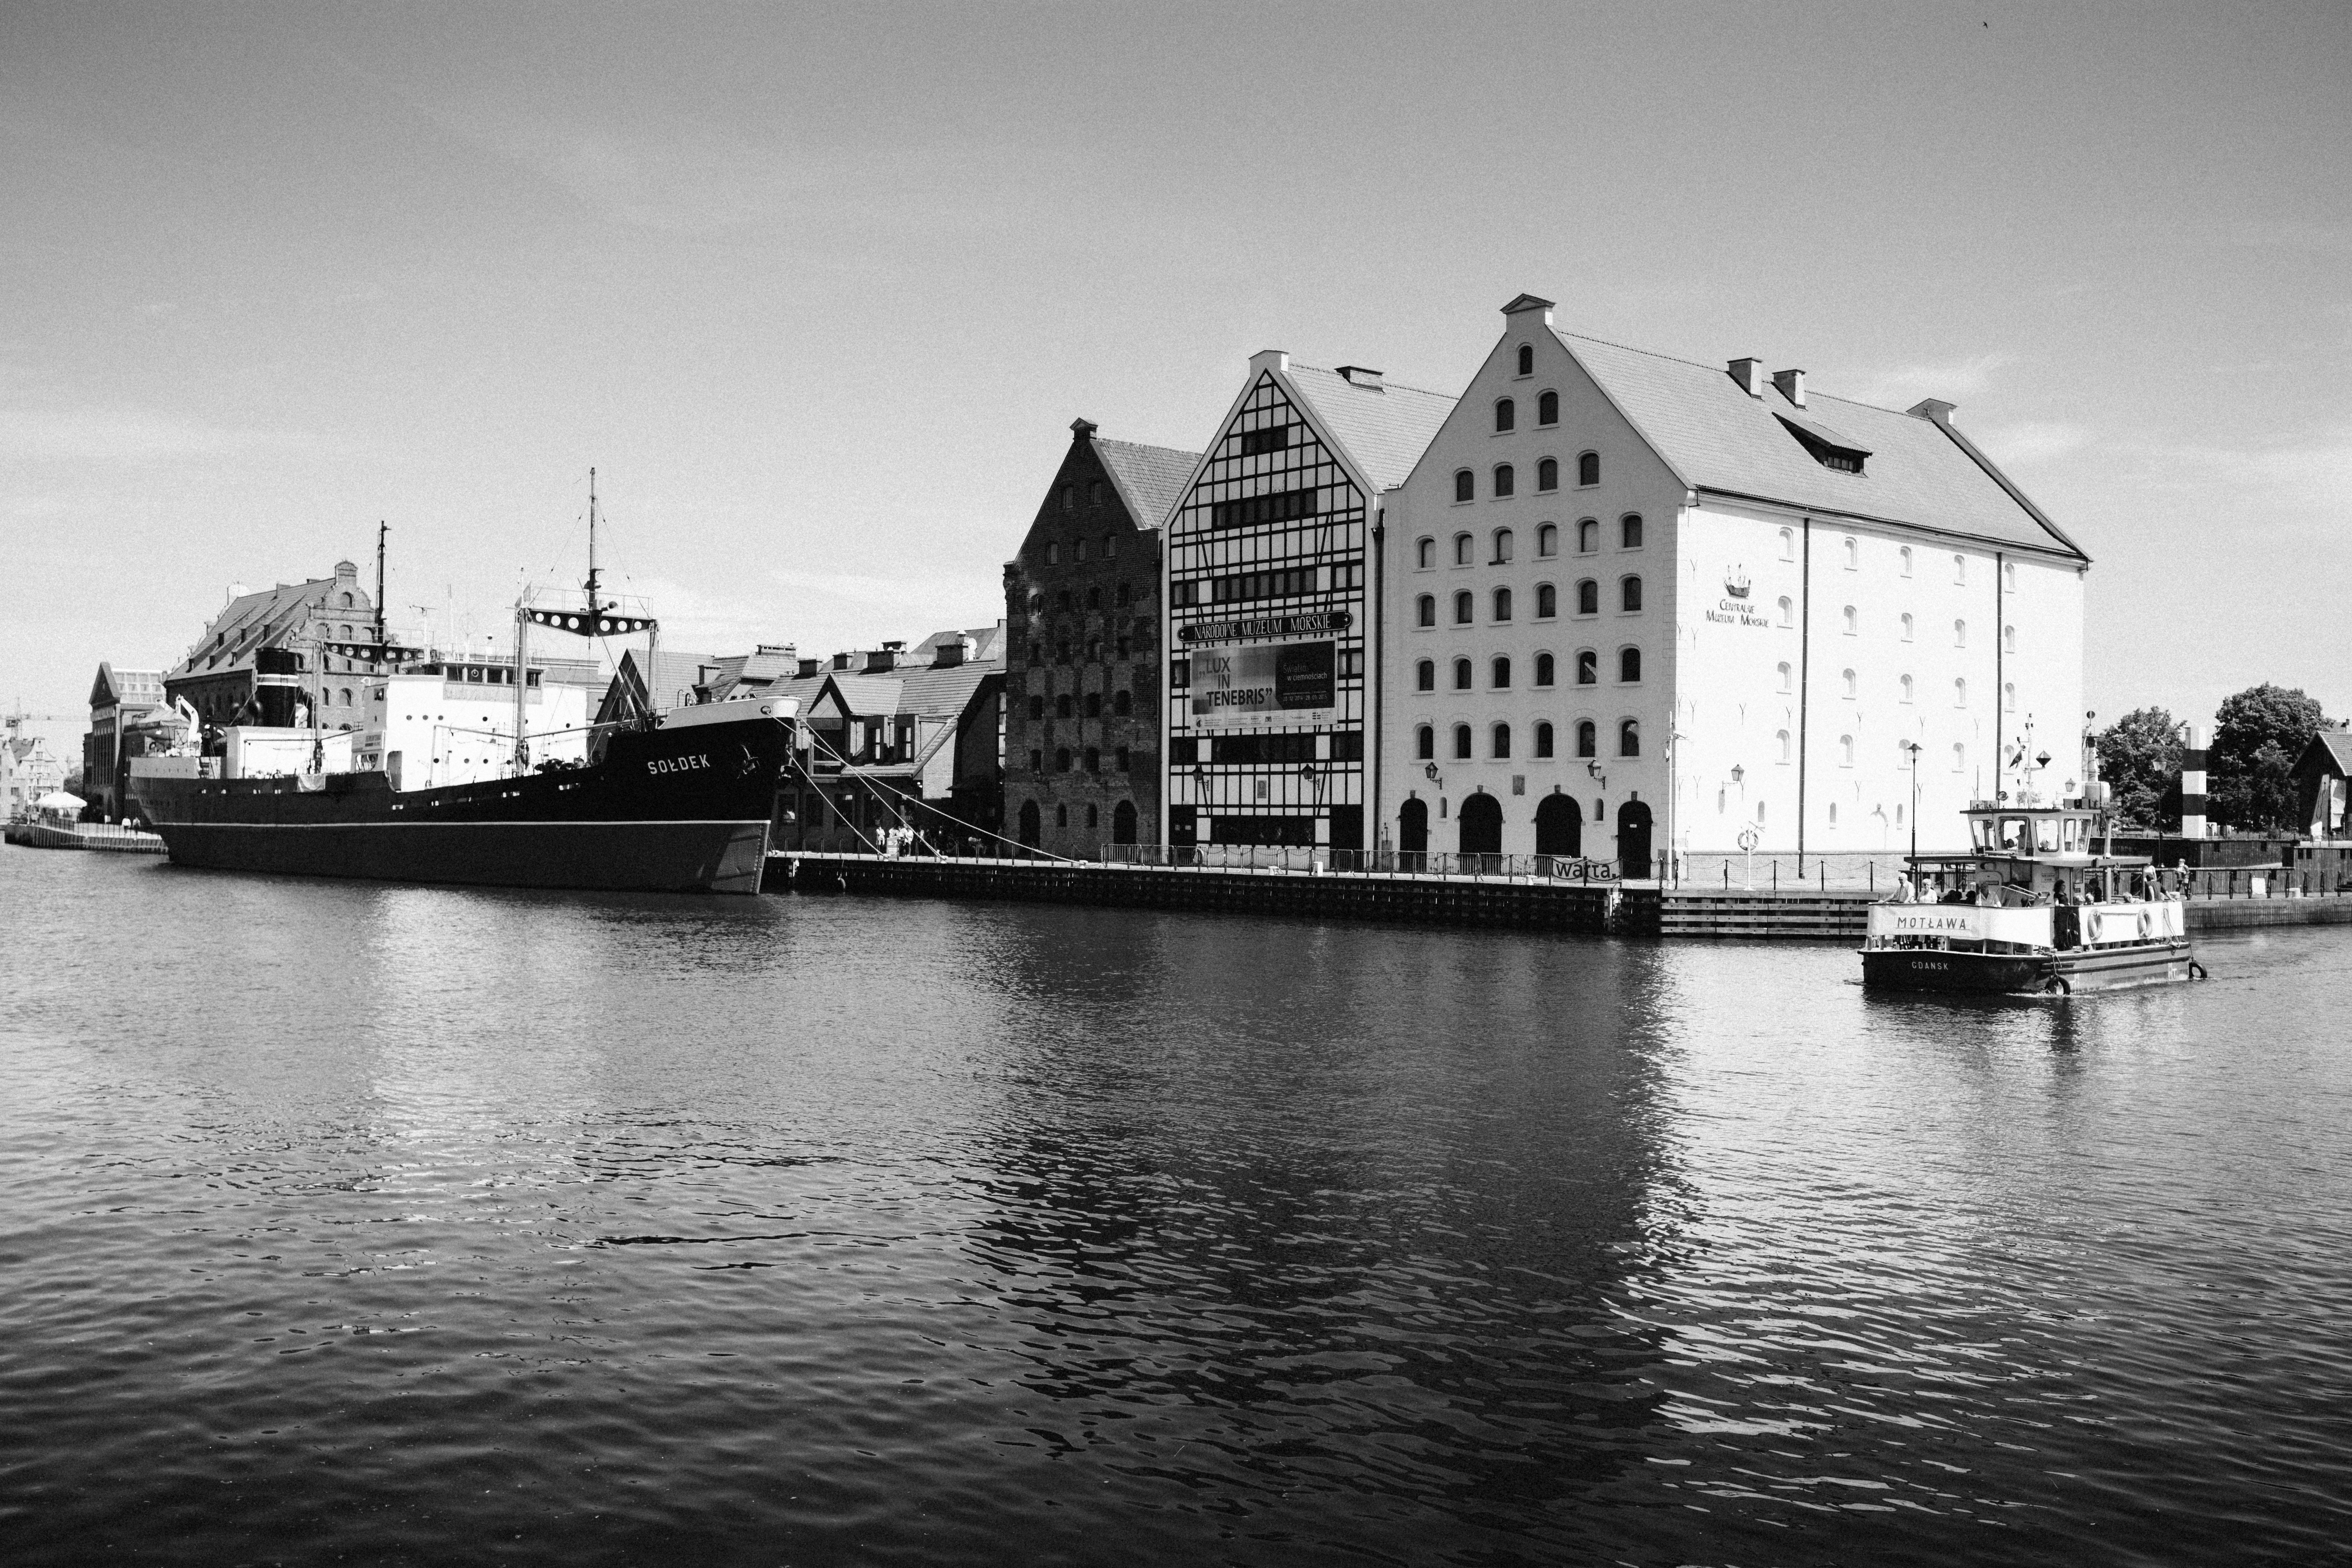
sea, dock, black and white, boat, ship, vehicle, harbor, monochrome, waterway, ferry, watercraft, ocean liner, monochrome photography